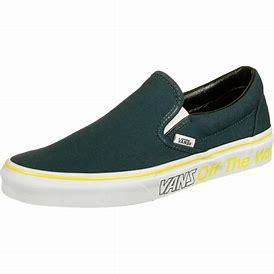
Brand: Vans
Model: Comfycush Slip On